Panfilo Lacson 2022 presidential campaign

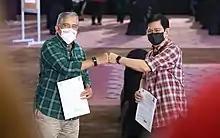
Lacson (right) and his running mate Sotto (left) filing their certificates of candidacy on October 6, 2021

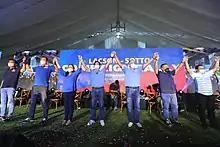
Lacson, Sotto, and their senatorial slate during a campaign rally on February 9, 2022.

By June 2021, Lacson and Sotto visited some provinces in Luzon for a series of consultative meetings.